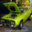
Label: automobile